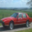
Label: automobile